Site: brandenburg
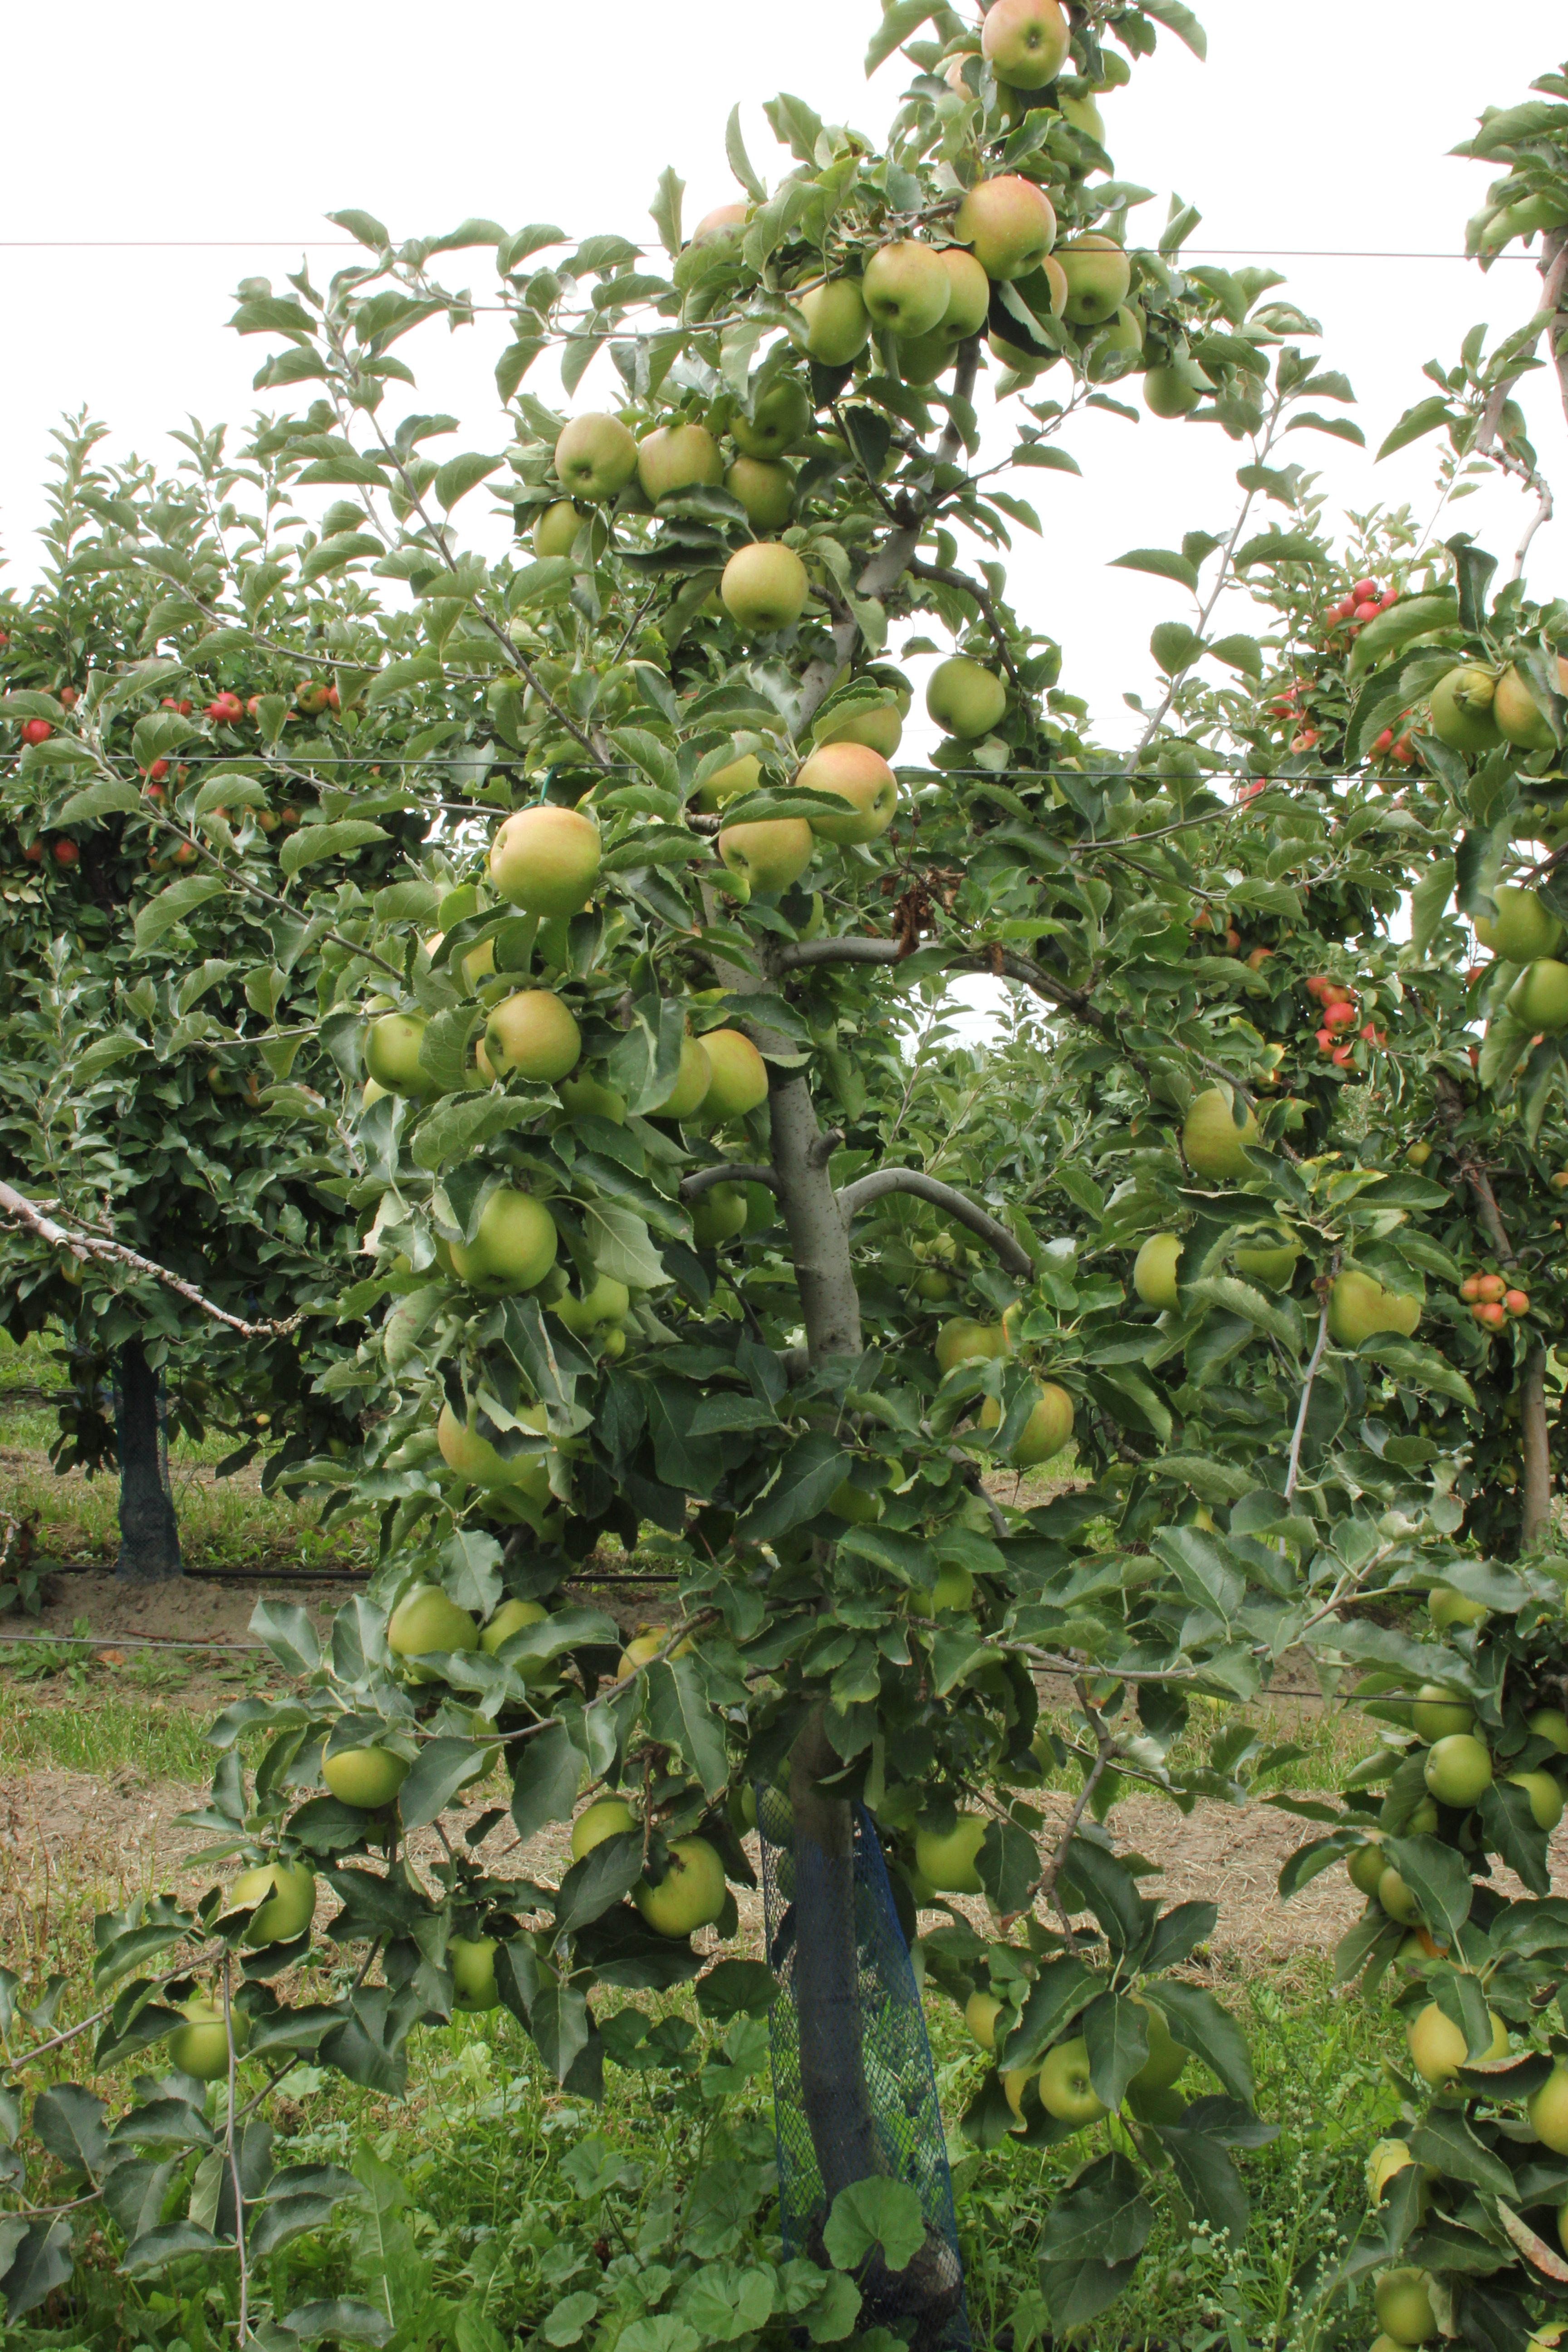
Growth stage (BBCH 87): Maturity of fruit and seed